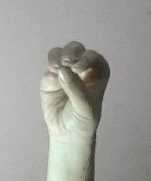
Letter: ha